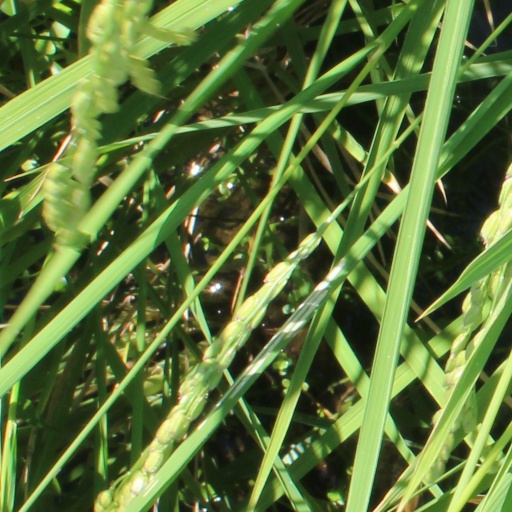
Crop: rice